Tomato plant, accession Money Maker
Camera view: vertical (180 deg); turntable rotation: 330 degrees
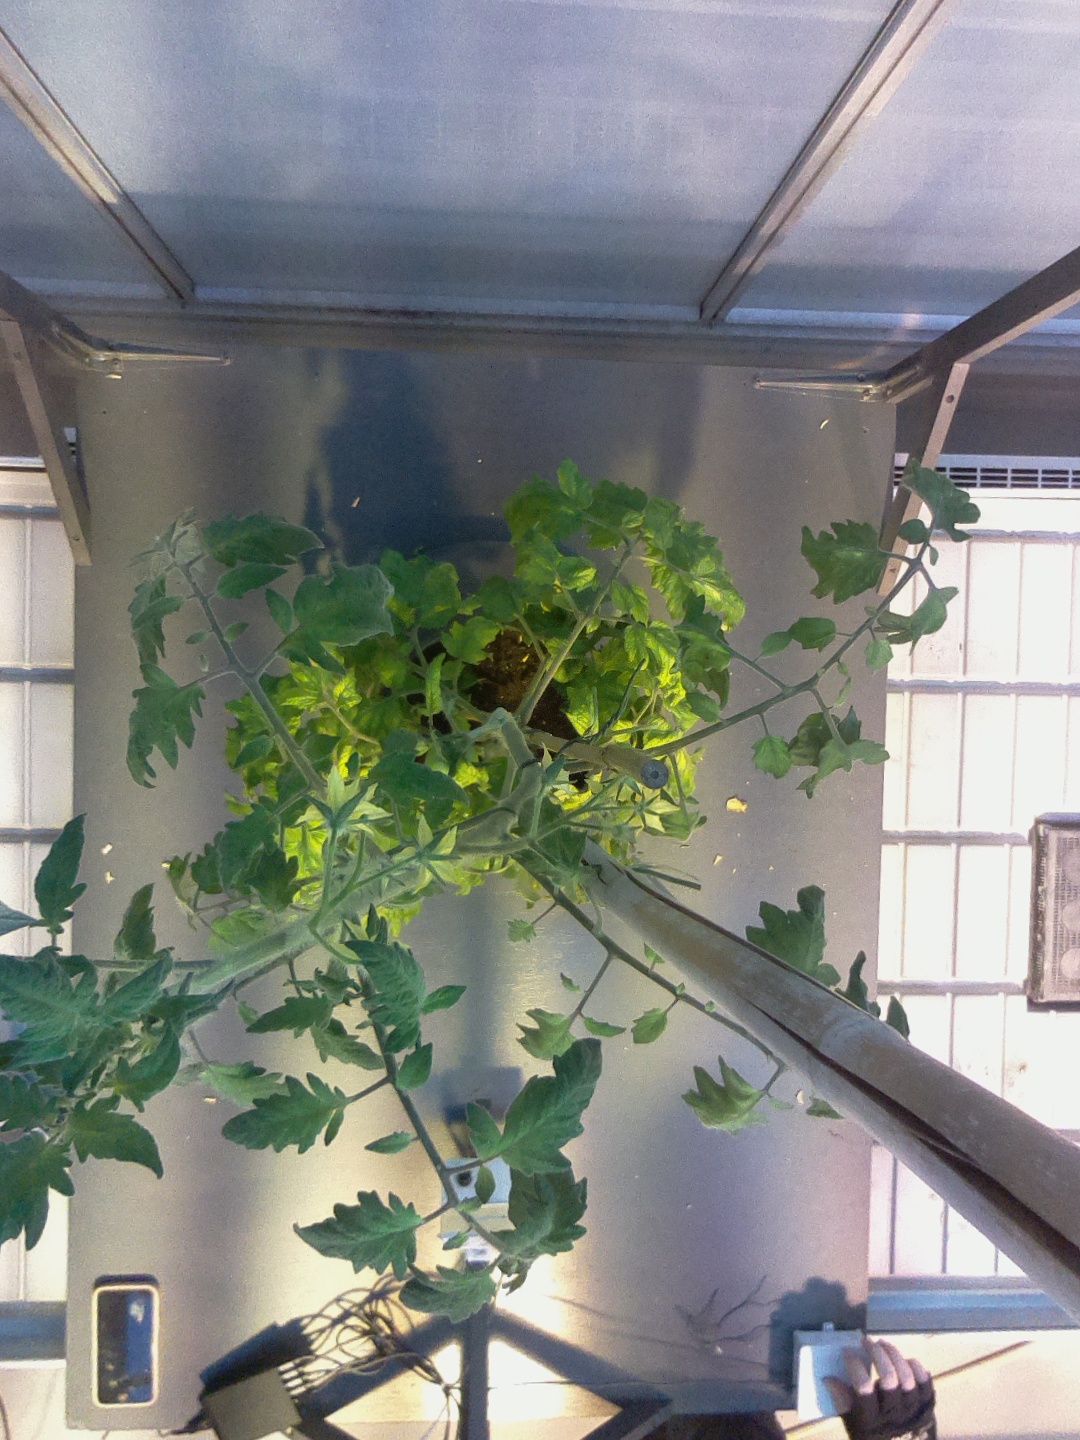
BBCH growth stage 72: 20%-30% of final fruit size